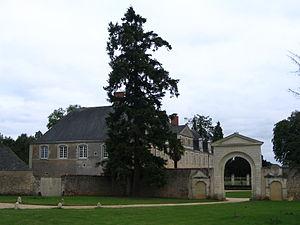
Le château du Perray, à Précigné, Sarthe, France.
L'abbaye du Perray-Neuf, appelée également abbaye des Prémontés du Perray-Neuf, est une ancienne abbaye de l'ordre des chanoines réguliers de Prémontré, appelé couramment Prémontrés. Elle a été fondée en 1189 par Robert IV de Sablé. L'abbaye du Perray-Neuf est située à Précigné près de Sablé-sur-Sarthe dans le Haut-Anjou de l'ancienne province d'Anjou au sud-est du département de la Sarthe.
Norbert-Georges-Pierre Rousseau, né le 7 juillet 1871 à Luché-Pringé, est un prêtre, docteur en théologie ainsi qu'enseignant, spécialiste du chant grégorien et enfin évêque du Puy-en-Velay. Il mourut le 2 octobre 1939 à Précigné.